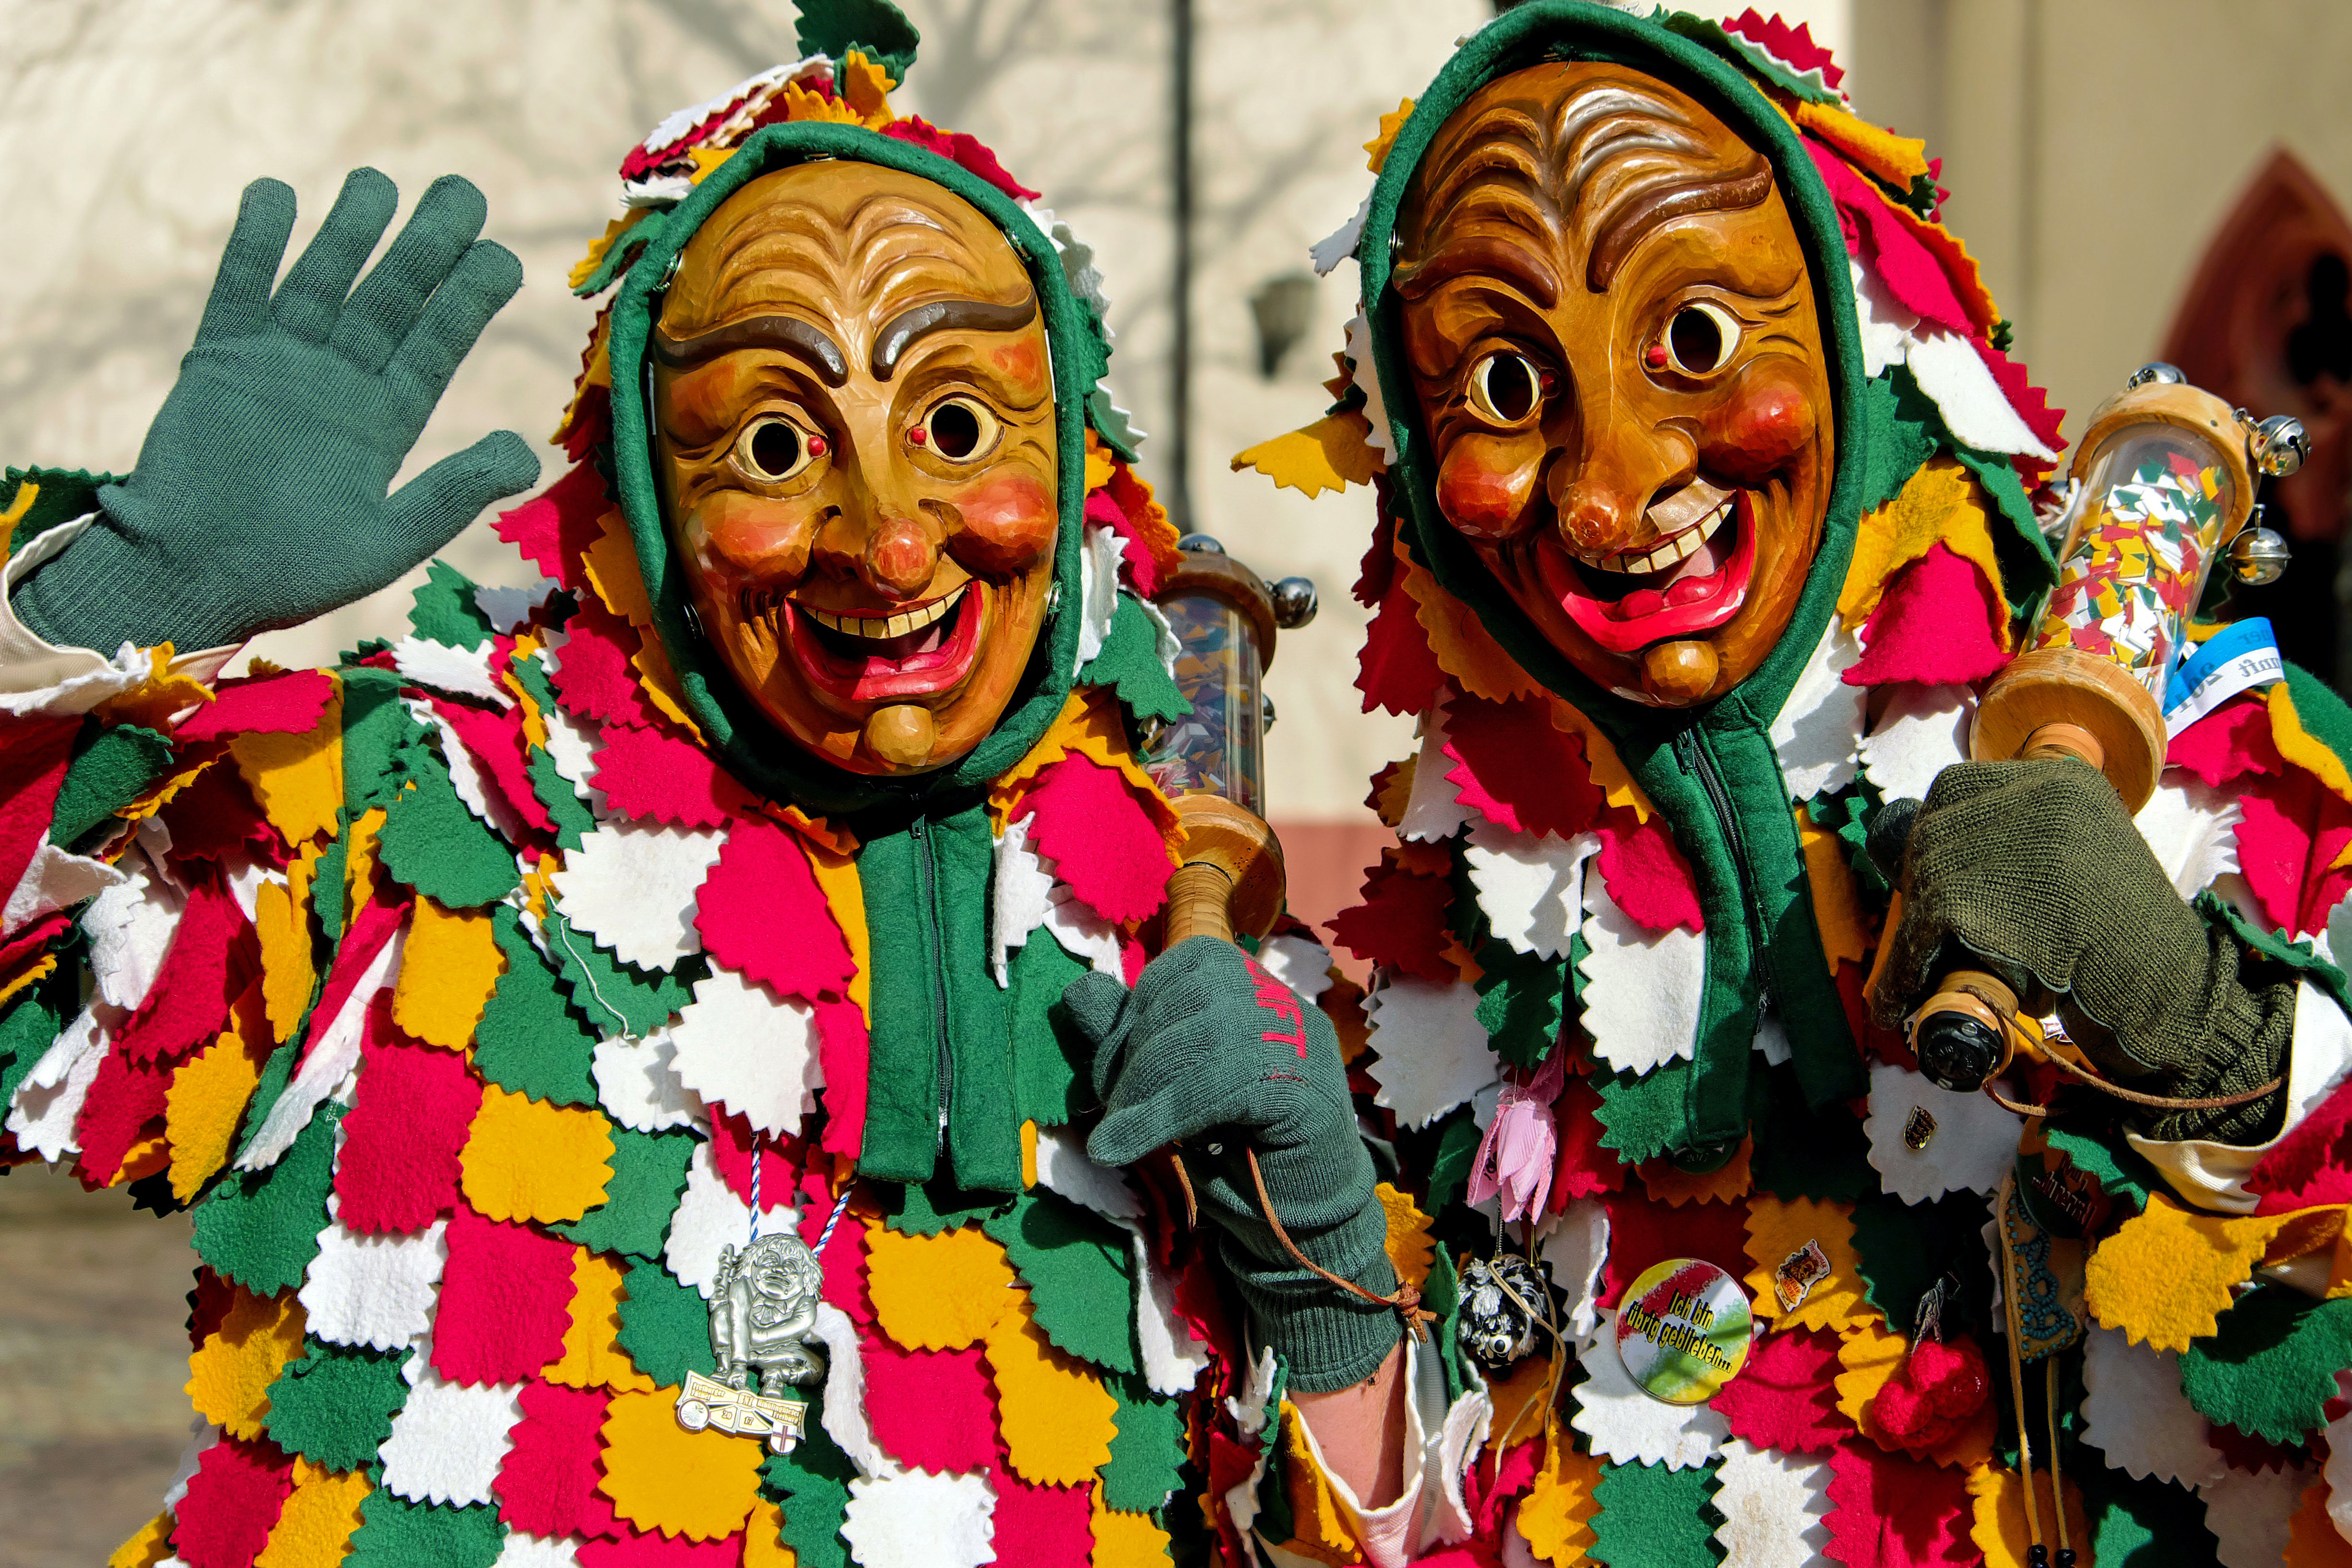
carnival, color, festival, carved, event, tradition, costume, freiburg, guild, fasnet, swabian alemannic, wooden mask, flecklehaes, young men mask, scherbezunft